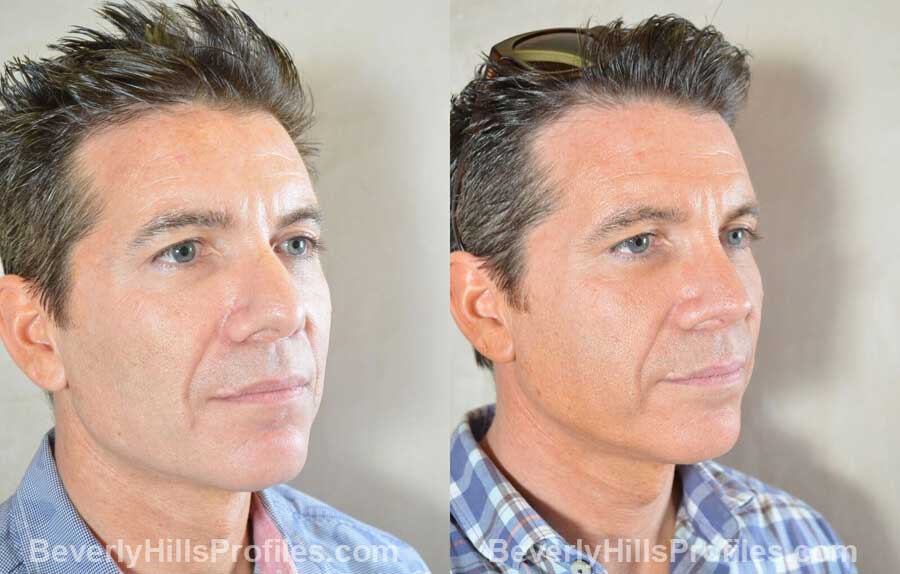
Gender: men